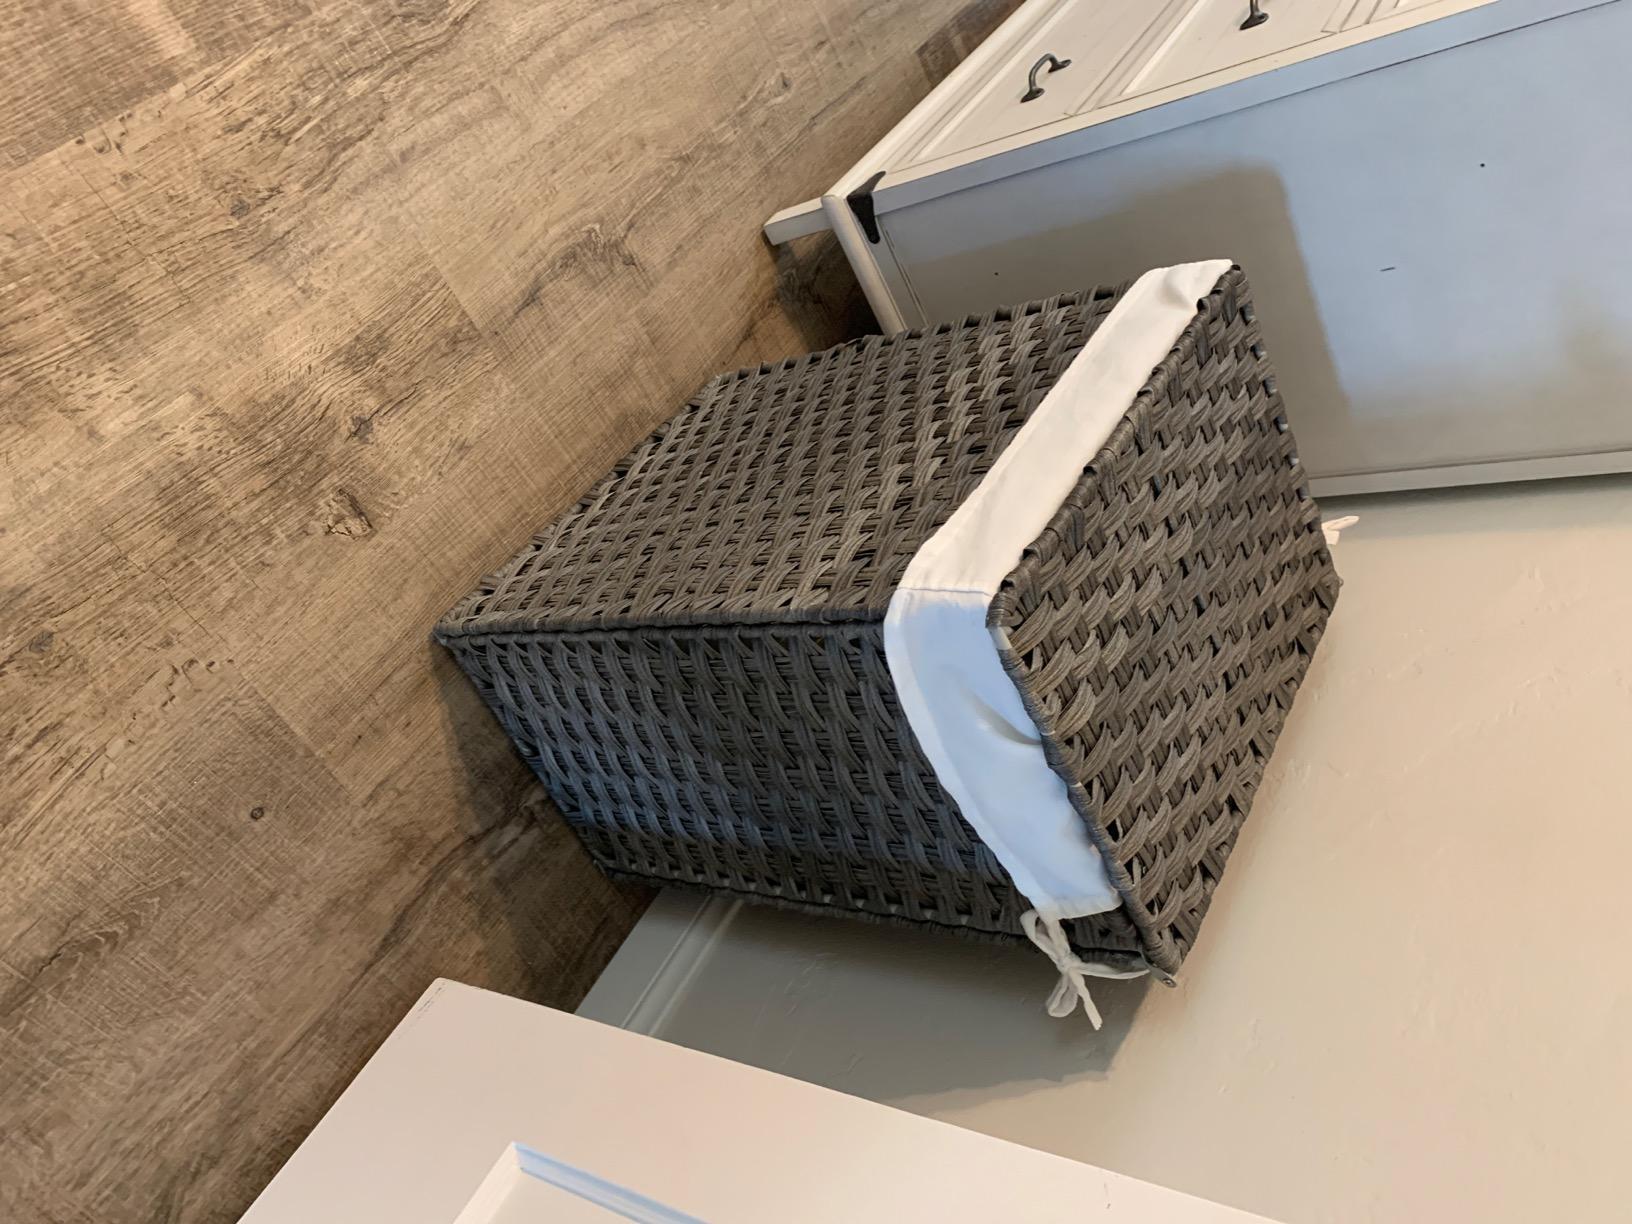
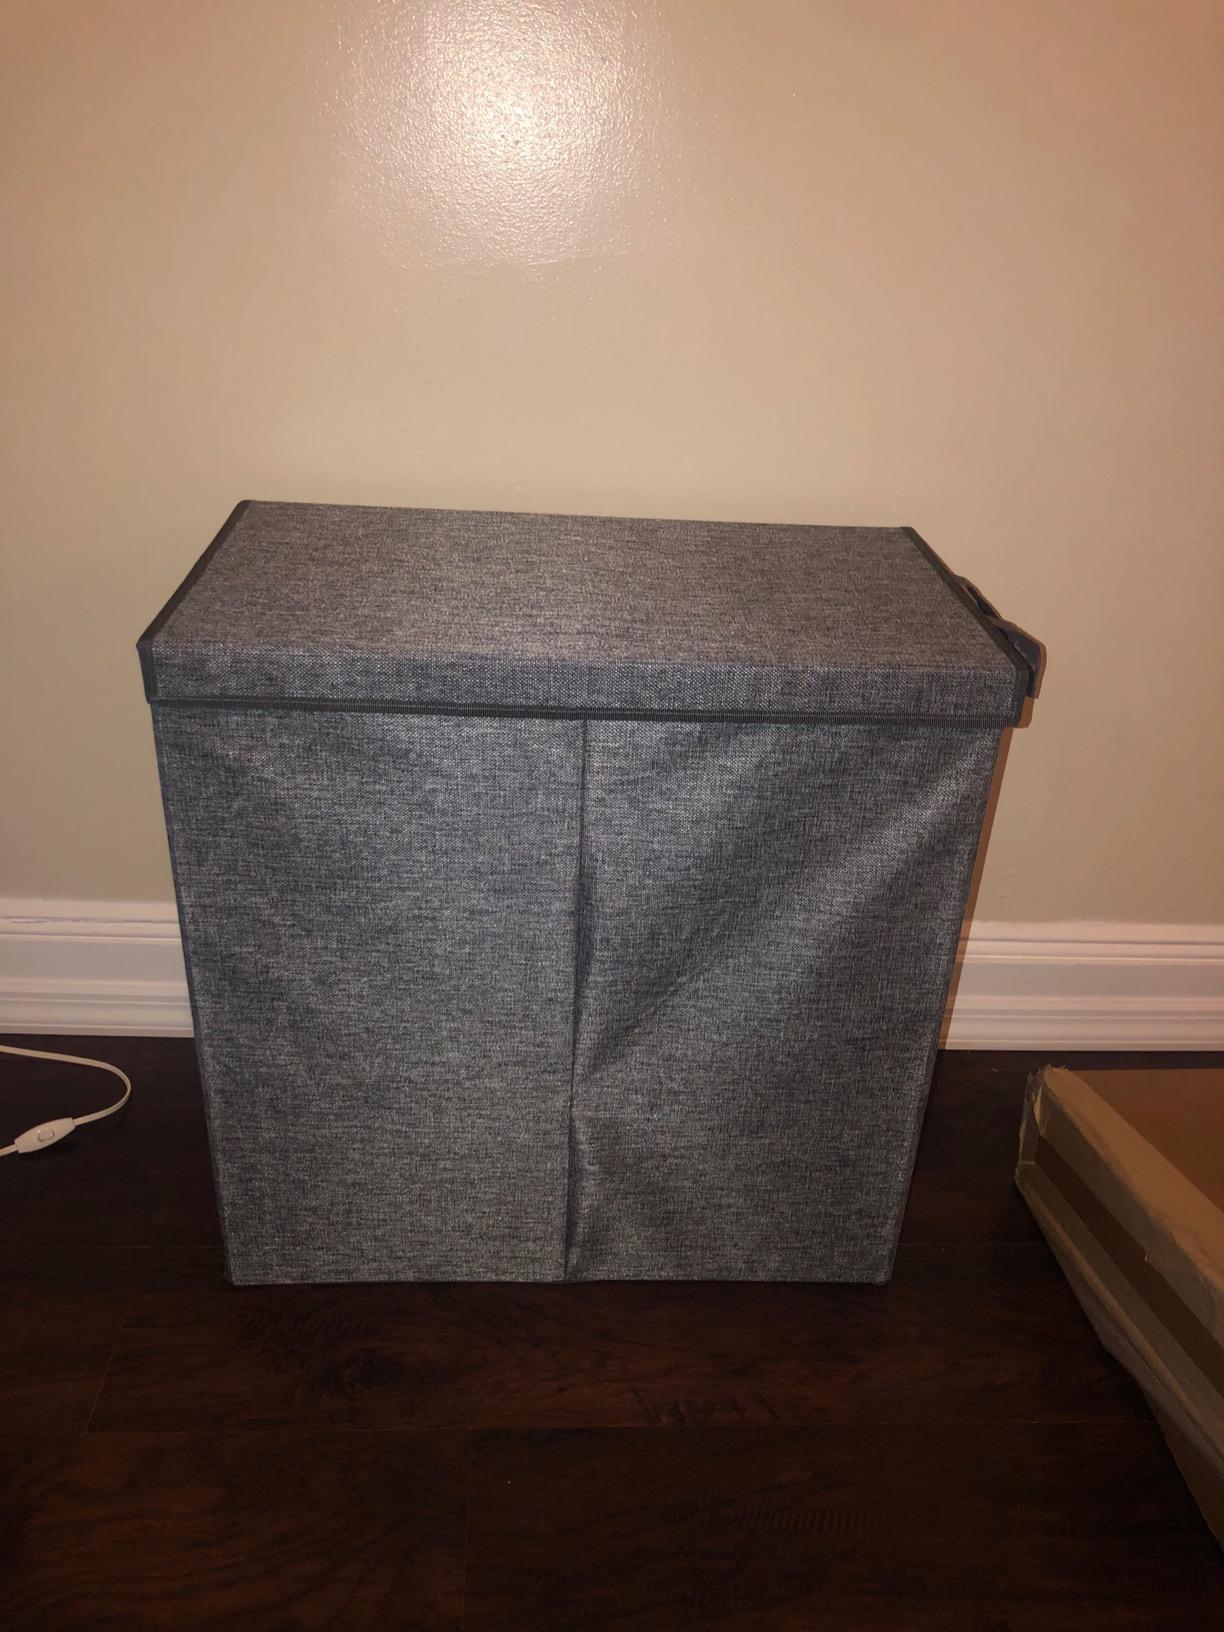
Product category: items_hamper
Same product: no